Annisquam River

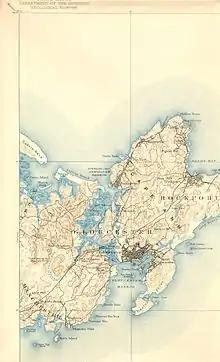
Annisquam River and environs

The Annisquam River is a tidal, salt-water estuary in the Annisquam neighborhood of Gloucester, Massachusetts, connecting Annisquam Harbor on the north to Gloucester Harbor on the south. The segment between Gloucester Harbor and the Newburyport/Rockport Line bridge is also known as the Blynman Canal.